Special Project

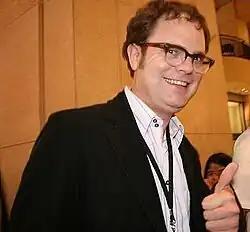
Rainn Wilson's performance received mixed reviews from critics with "The A.V. Club" reviewer Myles McNutt criticizing it for being too "broad".

"Special Project" received mainly positive reviews from critics, with many looking forward to the "special projects" plotline. "The A.V. Club" reviewer Myles McNutt praised the episode and the introduction of the special projects plotline, comparing it to the third season arc featuring Jim in Stamford, Connecticut, and the "Michael Scott Paper Company" arc from the fifth season. He praised the episode for feeling "like a big answer to many of the issues that have plagued the show so far this season", specifically pointing to Dwight's meta-commentary on Cathy's "lack of personality". He moreover wrote that he was looking forward to the rest of the season and the change in dynamic. Despite this, he criticized Dwight's role in the episode, comparing his orientation to Michael's conference room lectures and wrote he had a "distaste" for the broader moments for the character. He ultimately gave the episode an A−, his highest grade for an eighth-season episode.